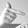
ASL letter: T